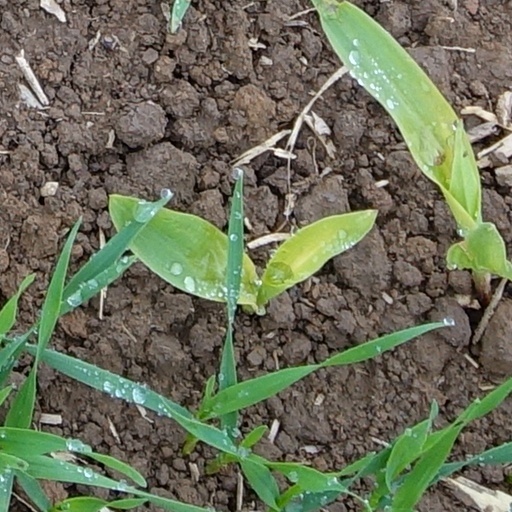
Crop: wheat